Kew Jaliens

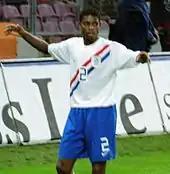
Jaliens playing for the Netherlands

In 2006 Jaliens received a call-up from Marco van Basten and made his debut for the senior side against Ecuador.